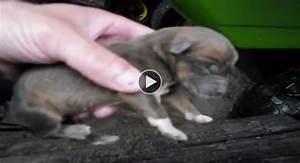
dog